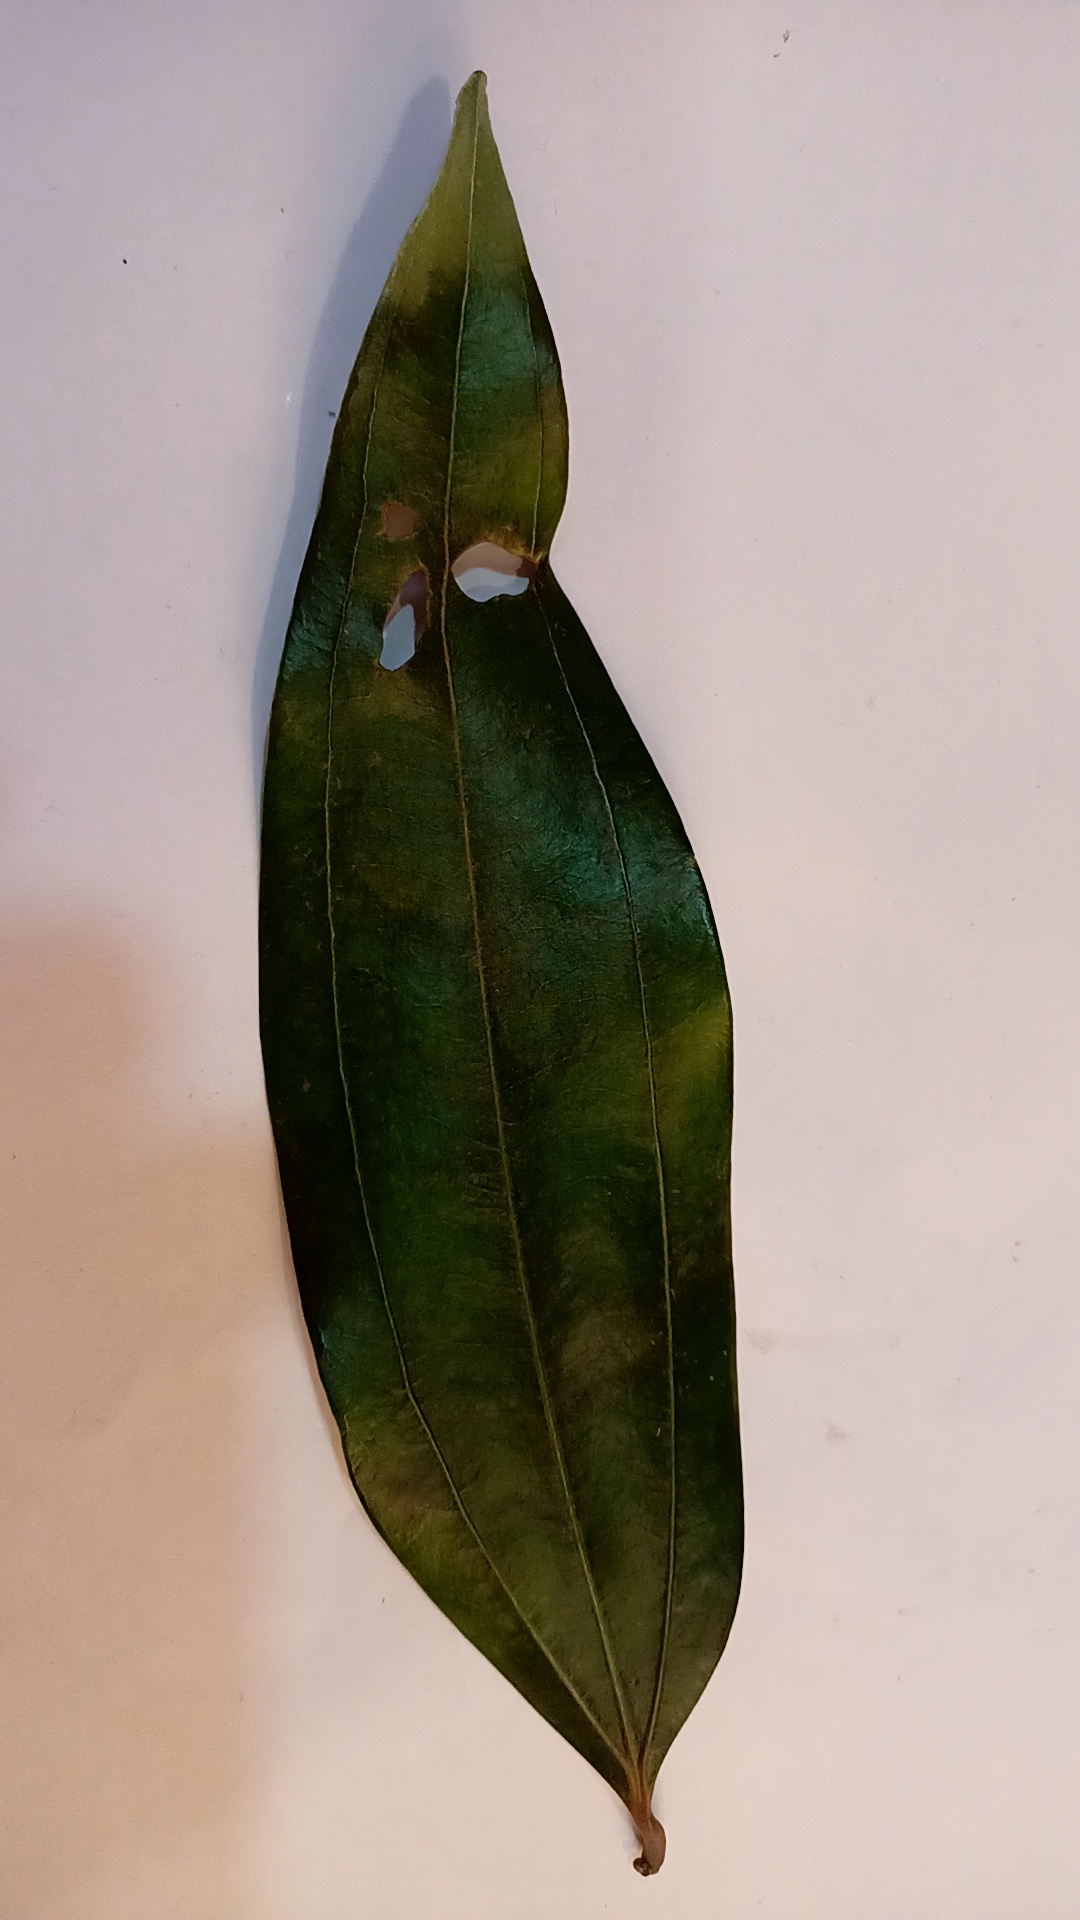
Label: Disease